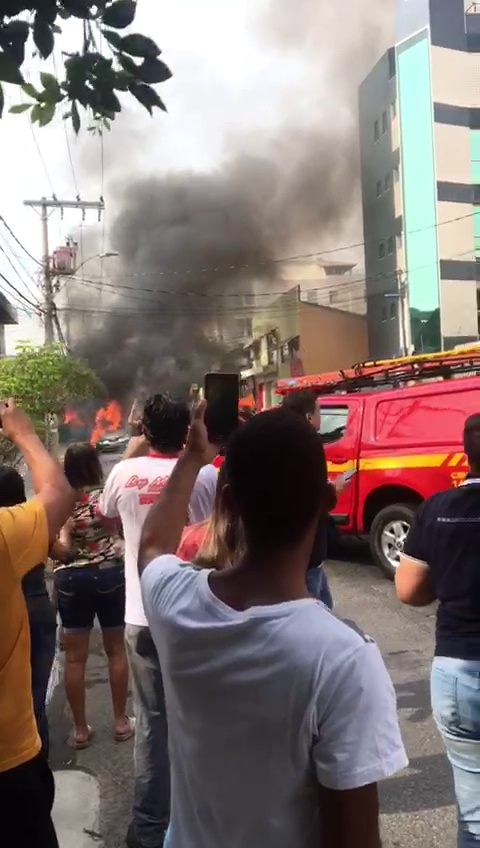
Fire: yes
Smoke: yes